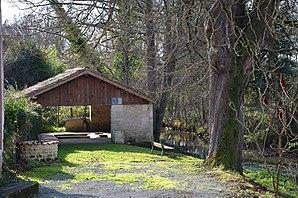
Nieul-le-Virouil
Nieul-le-Virouil est une commune du Sud-Ouest de la France, située dans le département de la Charente-Maritime en région Nouvelle-Aquitaine.